Roy Sievers

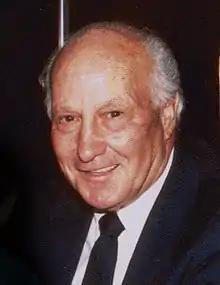
Sievers in 1993

Ned Garver, who pitched in the American League during the 1950s, considered Sievers the best first baseman in the league during that time. Sal Maglie, star pitcher for the New York Giants who specialized in throwing the curveball, used Sievers as an example of a curveball hitter in a 1958 article for "Sports Illustrated".